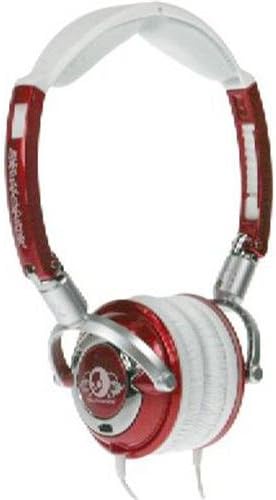
Skullcandy Lowrider (Discontinued by Manufacturer)
Category: Home Audio & Theater
Product Description Skullcandy Lowrider Headphones pack a monster 40mm driver into a super-small chassis, providing you with big sound in a highly portable package. The 1.2-meter cord gives you the freedom you need without becoming cumbersome, and the high quality 3.5mm plug is gold plated to resist corrosion. With 90-degree swiveling DJ-style earcups and a unique fold-up headband, Skullcandy Lowrider Headphones are ready to roll whenever you need them. From the Manufacturer Designed for Active People Since the beginning of 2003, Skullcandy has been creating the highest quality sport headphones for some of the world's top action-sport athletes. Known for their portability, durability and style, Skullcandy's sport headphones are great for use on the mountain, on your bike, on your boat, on your skateboard, on your computer or on your MP3 player. Founded in Park City, Utah, in the heart of the mountains, Skullcandy understands the needs of the outdoor enthusiast, and they bring the best in active sport headphone technology to the Skullcandy sport headphones. Their diverse and ever-evolving lines of sport headphones meet the demands of their customers all across the world—whether you're launching your snowboard off a 17-foot cornice, spinning vinyl in a late night club, or catching air on a motocross first place finish, Skullcandy's sport headphones will have you taking your music wherever you go, and you'll look good while you do it. They know how important your music is to you, so they have developed sport headphones that will keep your tunes in your head at all times. Great Sound with Urban Style Available in a wide range of colors Great for Travel The Skullcandy Lowrider headphones are as loud as they are portable. With 40-millimeter speakers and an ability to fold in half, these headphones are favorites of travelers and athletes alike. The plush, leather wrapped earcups and leather headpads will keep your comfort level at an all time high with your seat back and tray table down or while you're bumpin' on the lift. A 47-inch cord gives you the mobility you need.
Features: 40mm speaker diameter | 100 Hz to 18,000 Hz frequency range | 90-degree swivel DJ-style earcups | Unique fold-up headband for ultra portability | 1.2-meter cable with 3.5mm gold plated plug